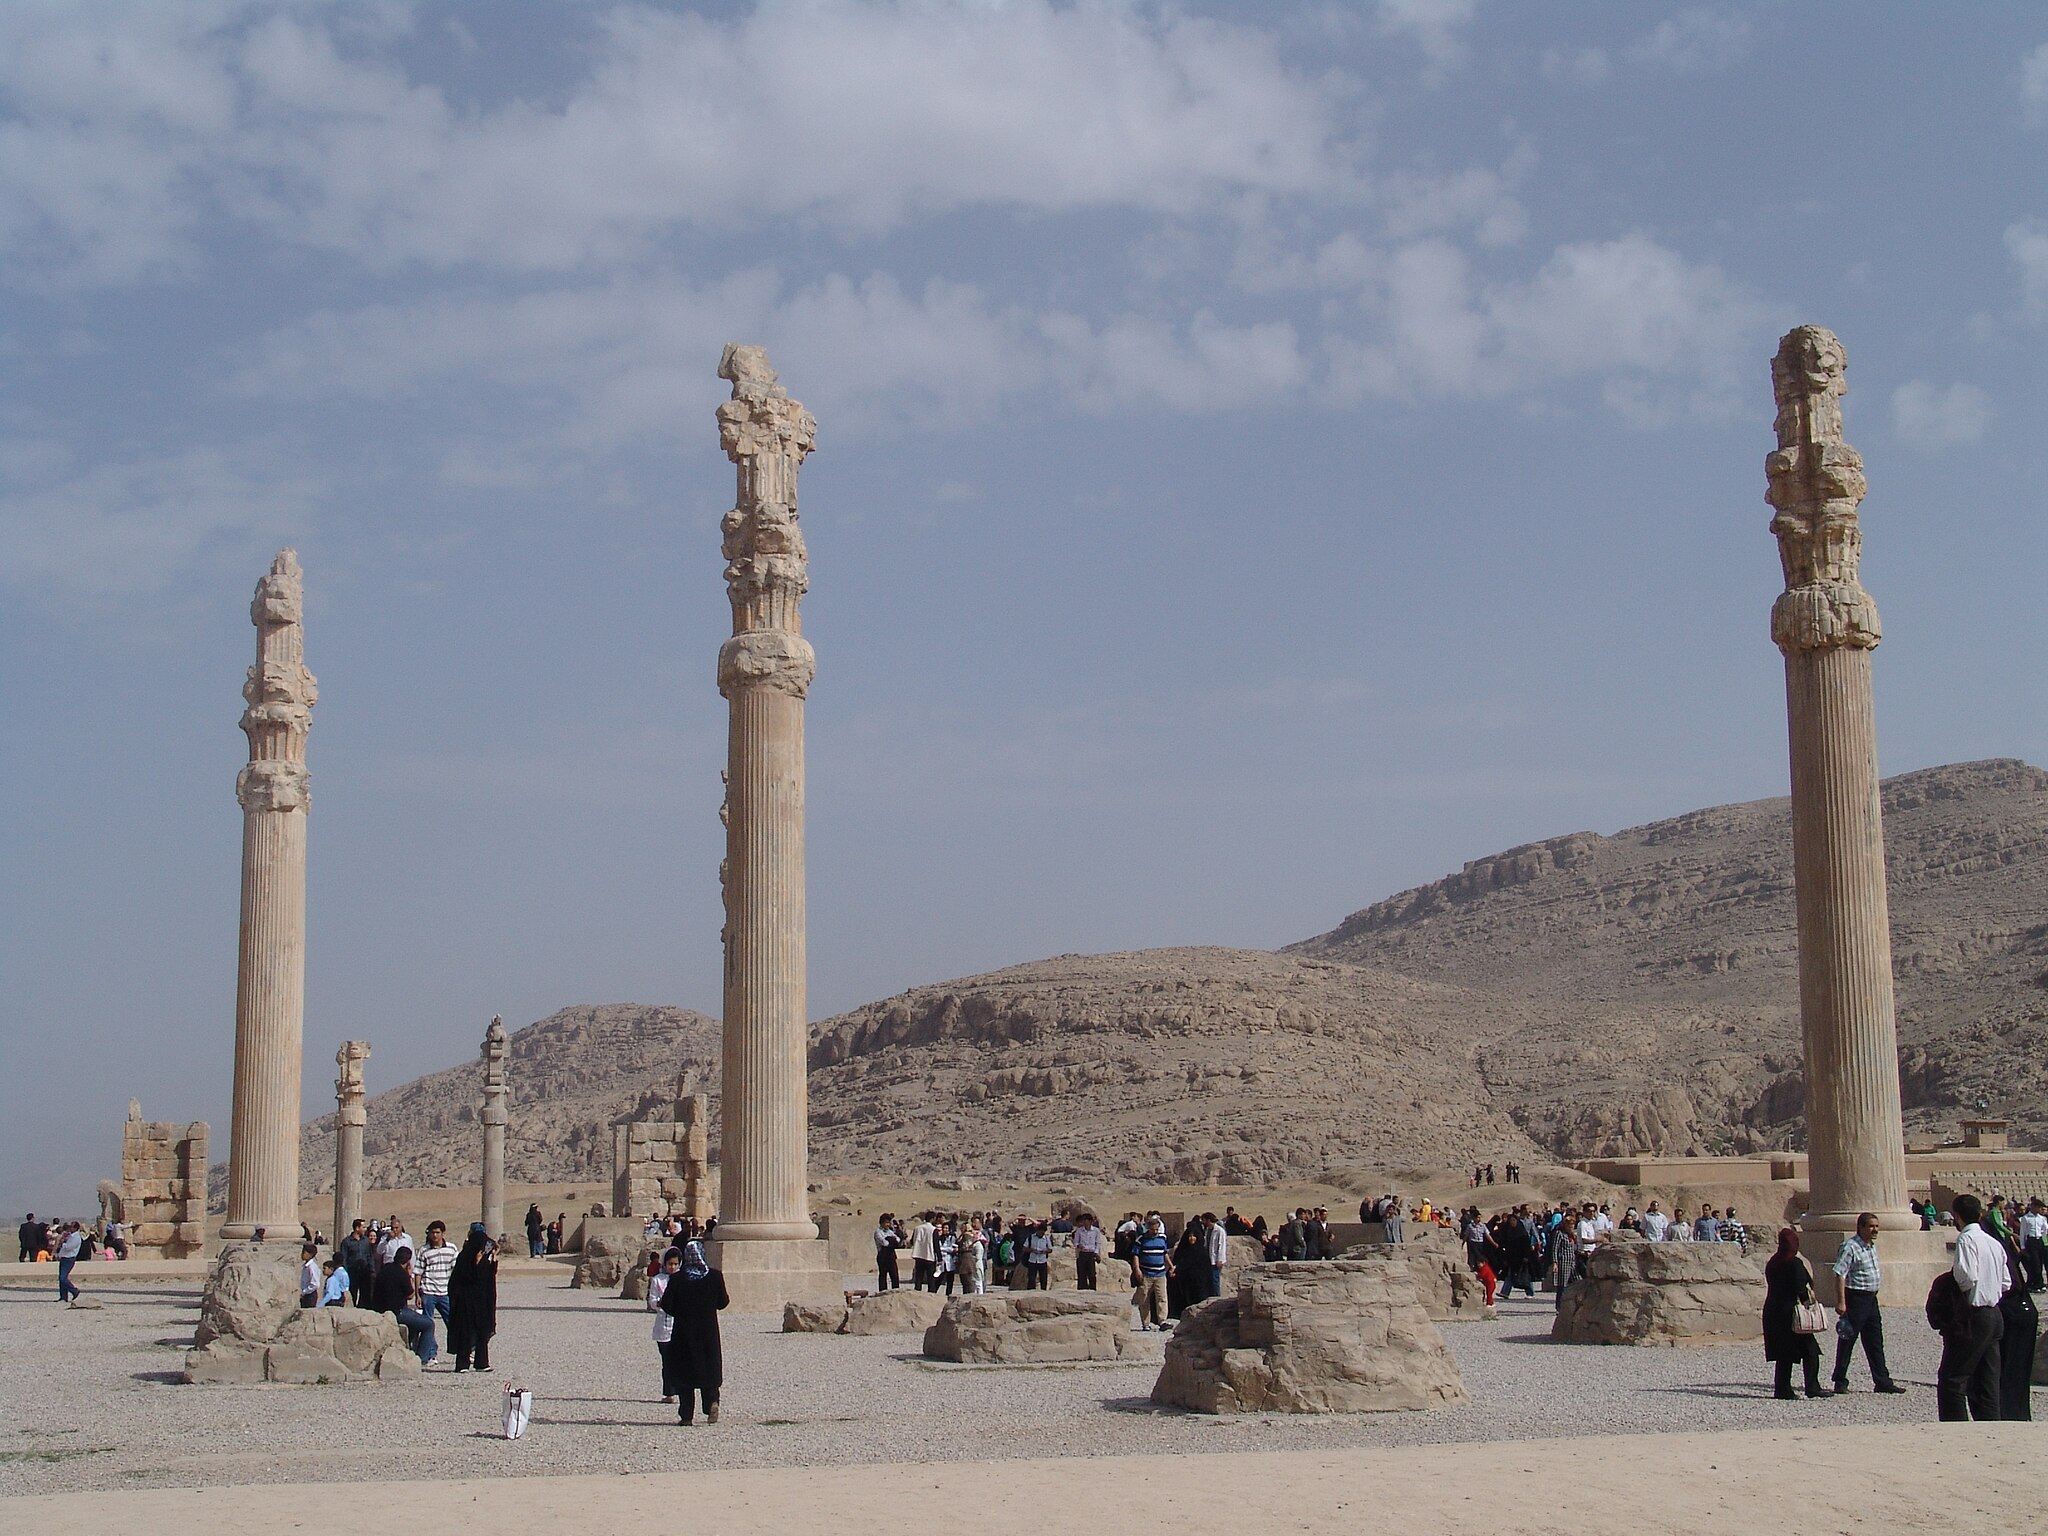
Title: Persepolis-Darafsh 1 (50)
Description: Persepolis
Date: 2008-03-20 09:15:40
Categories: GFDL, Taken with Sony DSC-F828, Apadana of Persepolis, License migration redundant, Self-published work, Files with coordinates missing SDC location of creation, 2008 in Persepolis, Photos by Darafsh Kaviyani